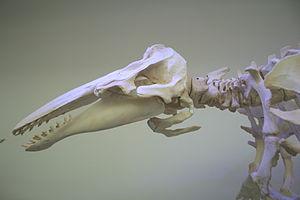
Le muséum zoologique de Kiel est un muséum zoologique situé à Kiel en Allemagne, dépendant de l'université de Kiel. Il a été fondé par Karl August Möbius en 1881.